Oswestry

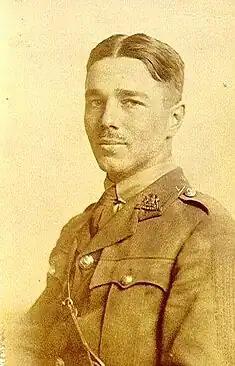
Wilfred Owen

The main building of the Cambrian station is still a prominent landmark in the town centre: it once housed the headquarters of the Cambrian Railways company. After restoration, this building was reopened as the Cambrian Visitor Centre in June 2006 but closed on 11 January 2008. It later reopened, and has since evolved into the headquarters of the Cambrian Heritage Railways (CHR) and a small catering establishment known as "Buffers"; other parts of the building have been converted into retail and office units to contribute to the upkeep of the building.